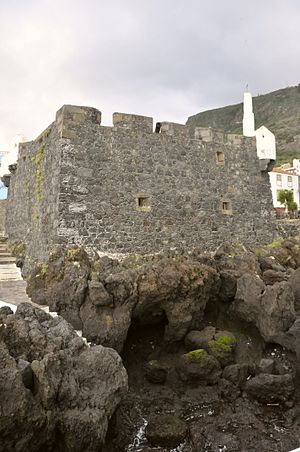
Garachico / Historie
Garachico en by og et distrikt på nordsiden af Tenerife i de Kanariske Øer, Spanien. Byen har 5.450 indbyggere og ligger neden for en over 500 m høj klippeskrænt ved havet. Den ligger i et af de mest uspolerede områder af øen, hvor turismen ikke er nået til for alvor.